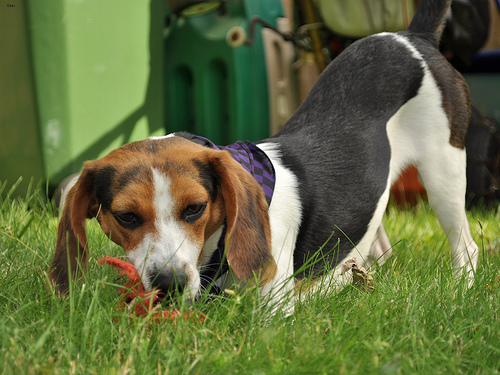
Animal: dog
Breed: beagle